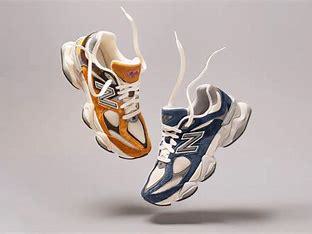
Brand: New
Model: Balance New Balance 9060